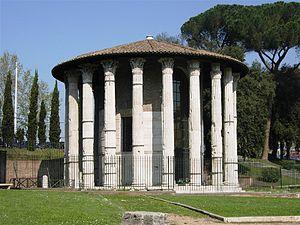
L'architecture romaine est l'art de concevoir des espaces et de bâtir des édifices qui se développe durant la Rome antique, du Vᵉ siècle av. J.-C. au IVᵉ siècle apr. J.-C. Elle adopte certains aspects de l'architecture de la Grèce antique de façons directe et indirecte à travers les contacts avec la Grande-Grèce et par l'utilisation des techniques de l'architecture étrusque qui trouve elle-même son origine dans l'architecture grecque. On retrouve ainsi dans les monuments romains l'esthétisme des bâtiments grecs avec l'utilisation des ordres architecturaux et du marbre qui se mélange aux techniques héritées des étrusques, comme leur savoir-faire en matière d'ingénierie hydraulique.